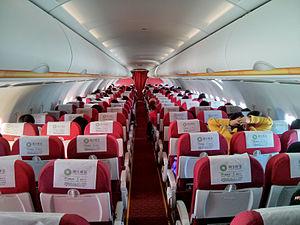
Classe économique sur vol domestique KMG-SYX à l'intérieur d'un Airbus A320-200 de Lucky Air en novembre 2013.